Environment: real
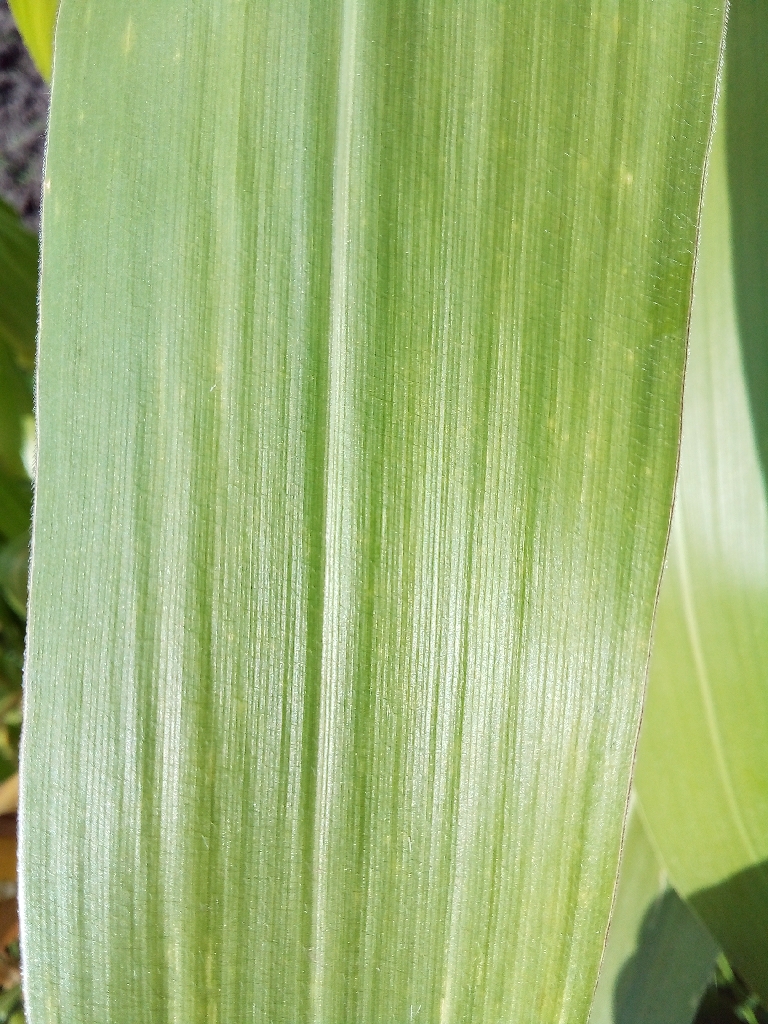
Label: healthy